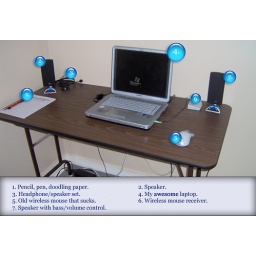
The computer desk in my room.